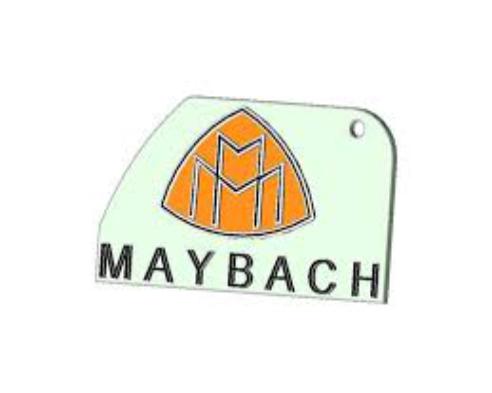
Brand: maybach-1
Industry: Transportation